Sherman Dreiseszun

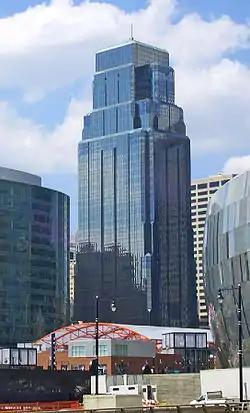
One Kansas City Place

Dreiseszun was the son of Polish Jewish immigrants. He was born at 1734 Prospect Avenue in the 18th and Vine Jazz District of Kansas City, Missouri. He served in World War II as a crewmember on B-17 planes. In 1946, he and nephew Frank Morgan (four years his junior) formed a partnership Vic-Gene Manufacturing Inc. to sell women's wear to Kansas City, Missouri-area stores.